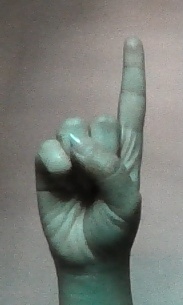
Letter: bb